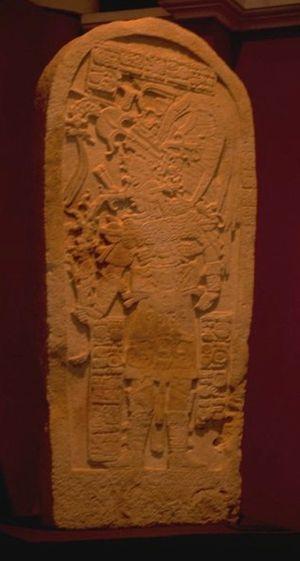
Machaquila est un site archéologique maya du Guatemala.